Tony Lovasco

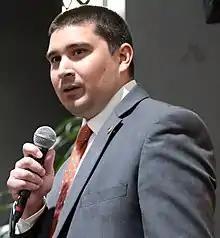
Lovasco in 2019

Tony Lovasco is a Republican politician who served as a member of the Missouri House of Representatives from 2019 to 2025. He represented the 64th district, which as of 2022 encompasses a portion of northwest St. Charles county, including a northern part of Wentzville, much of northern O'Fallon, and St. Paul, from 2019 through 2024. Lovasco was elected to the Missouri House in November 2018.